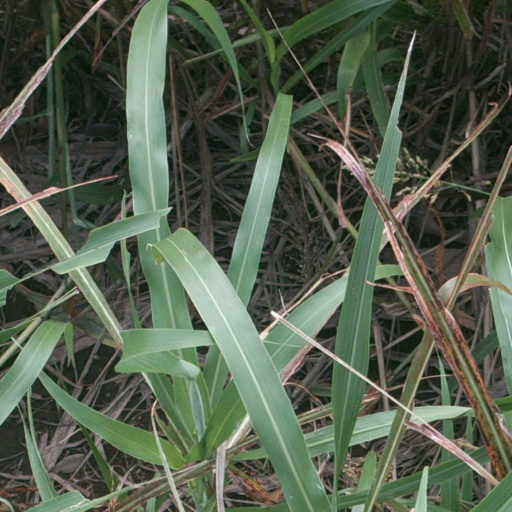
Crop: sorghum